Heraldry of Columbia University

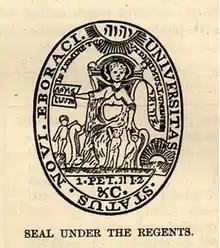
The seal from 1784 to 1787

The text around the seal has changed multiple times to reflect changes in the university's status. Following American independence, the name of the university was changed from King's College to Columbia College. Under the Regents from 1784 to 1787, when Columbia served as the state university of New York, the text read , meaning "State University of New York". When Columbia reverted to being a private institution, the text was changed again to say , meaning "The Seal of Columbia College of New York". When Columbia was renamed again to Columbia University in 1896, however, the text around the seal was not changed.